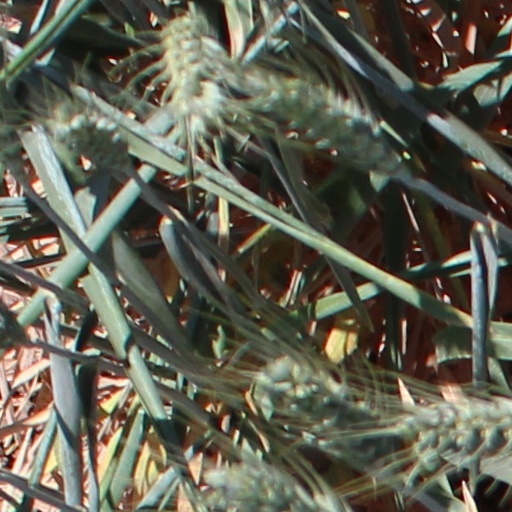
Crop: wheat